Scorched earth

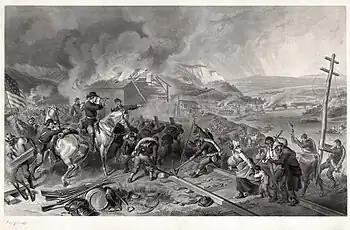
Sherman's March to the Sea by Darley and Ritchie

A scorched-earth policy is a military strategy of destroying everything that allows an enemy military force to be able to fight a war, including the deprivation and destruction of water, food, humans, animals, plants and any kind of tools and infrastructure. Its use is possible by a retreating army to leave nothing of value worth taking, to weaken the attacking force or by an advancing army to fight against unconventional warfare.